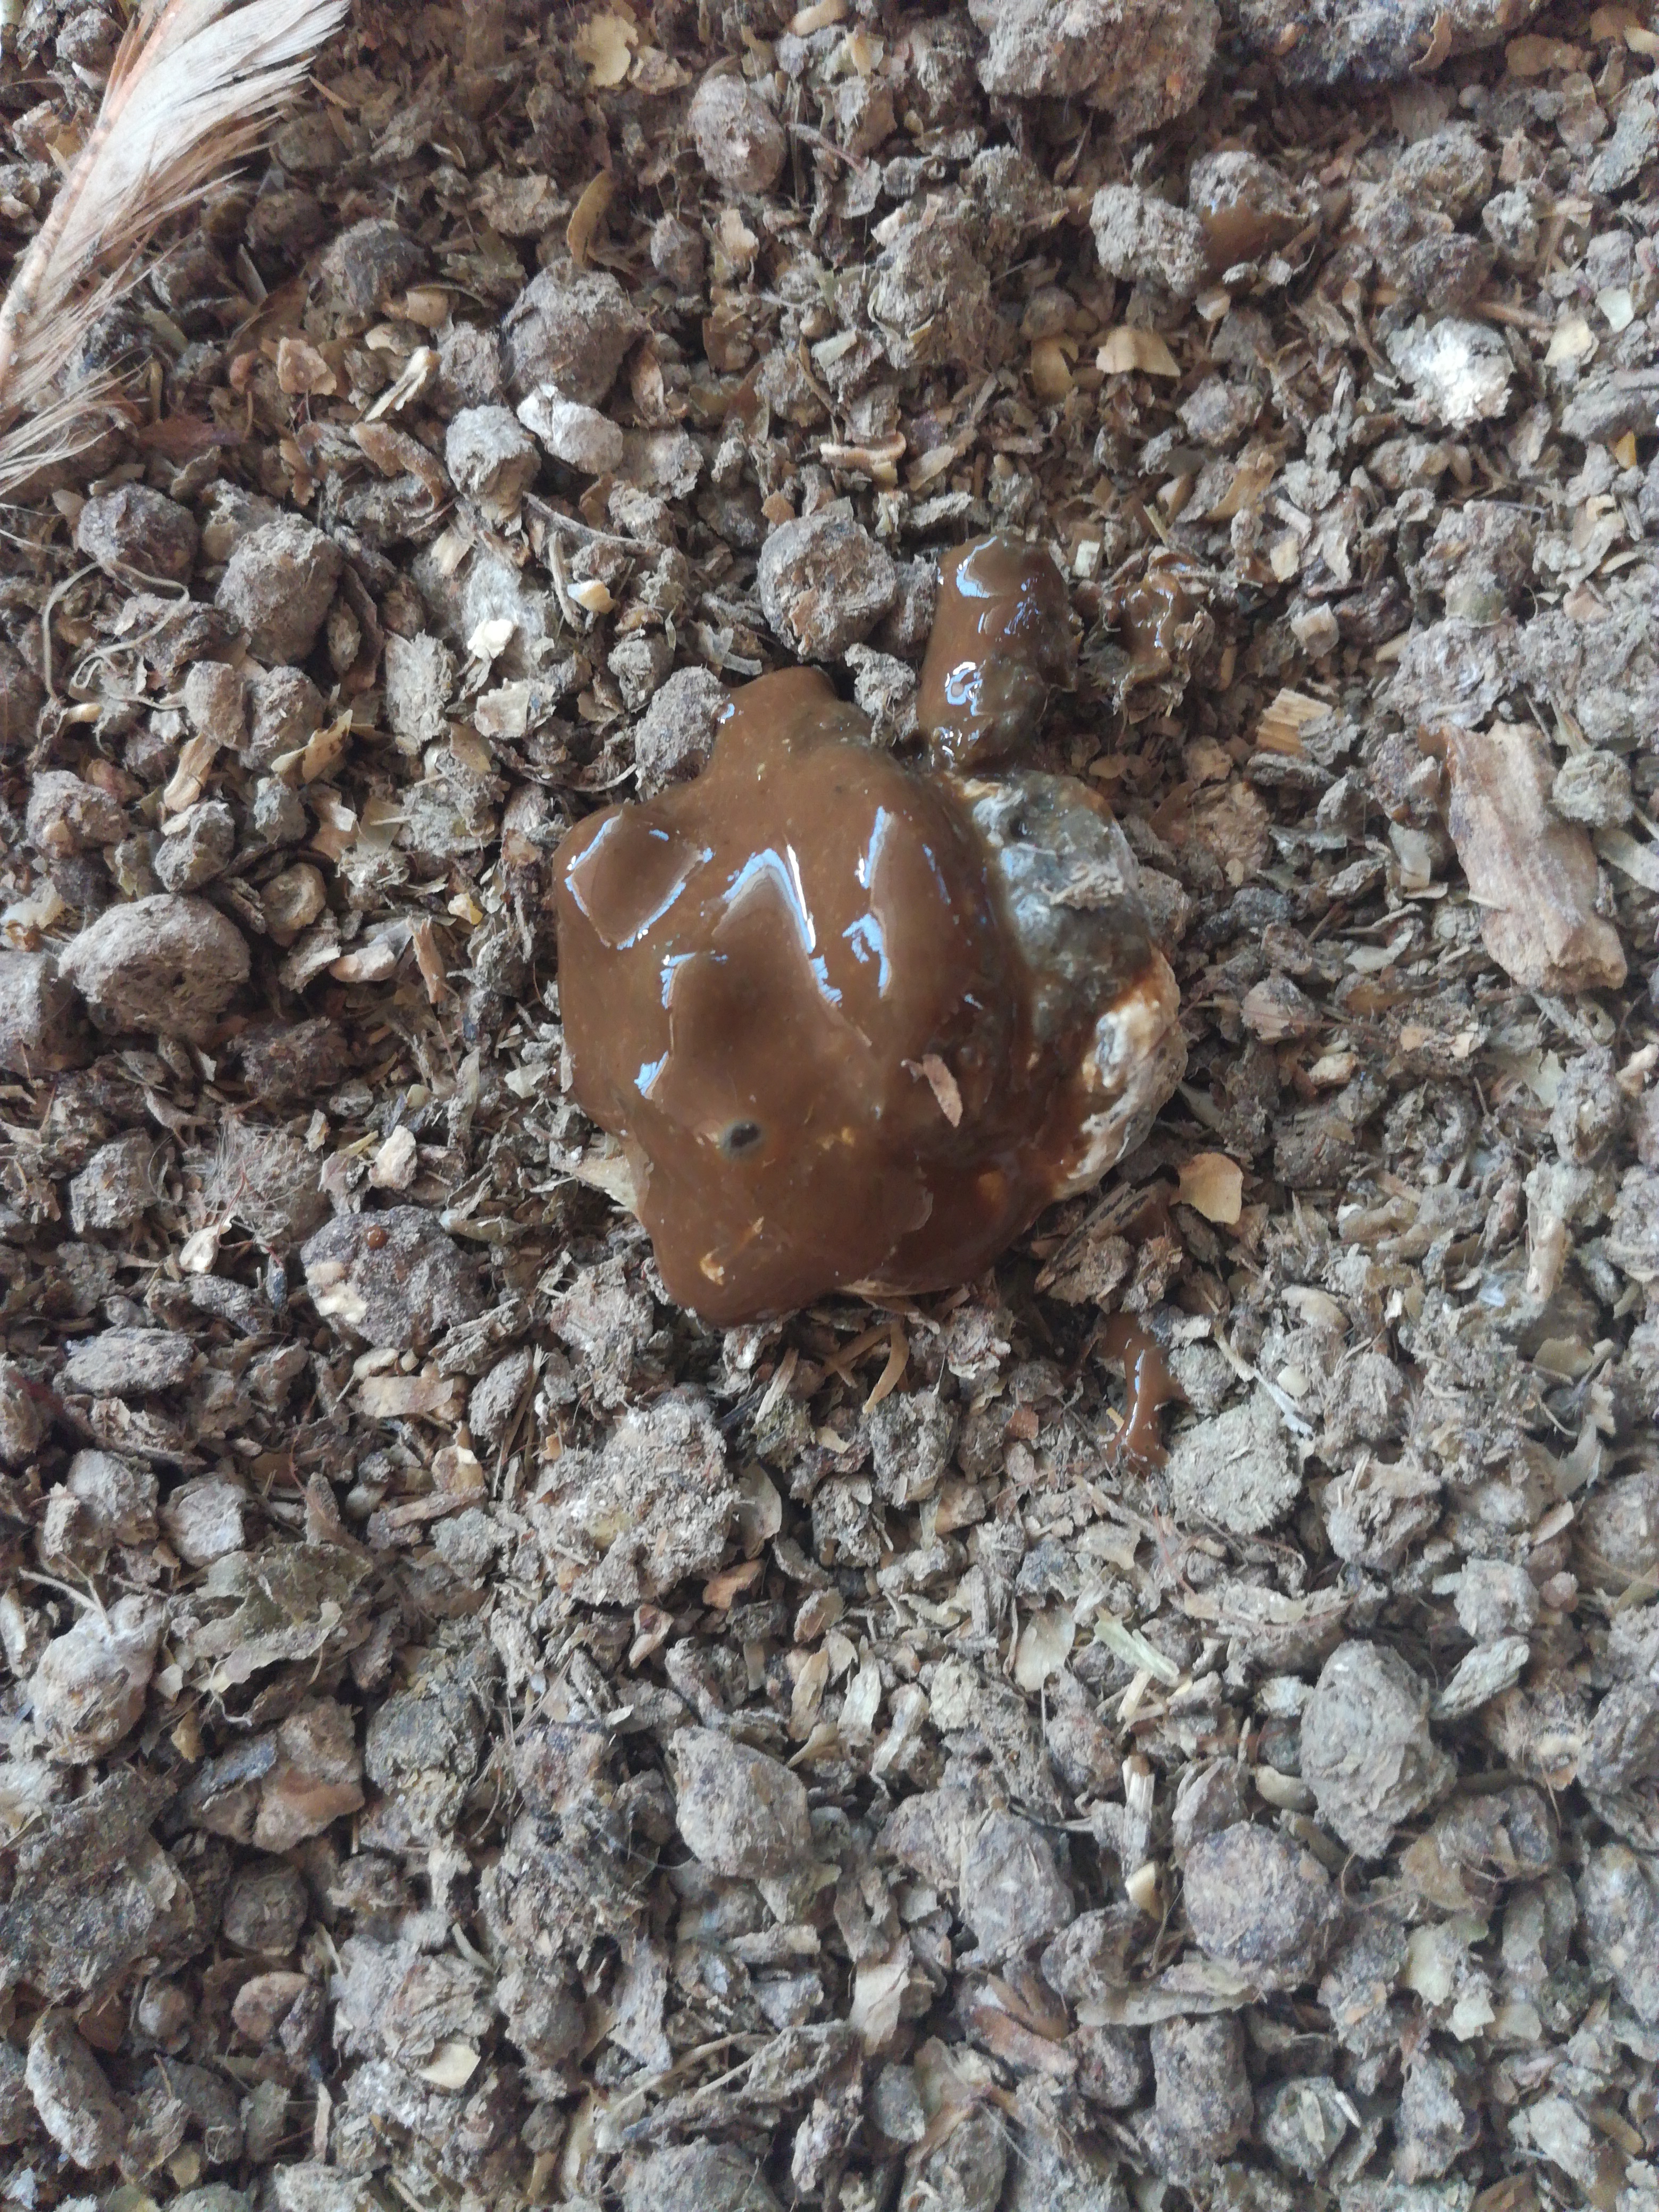
PCR-confirmed diagnosis: Coccidiosis